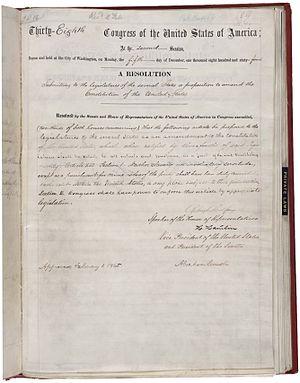
Cette page concerne des événements d'actualité qui se sont produits durant l'année 1865 du calendrier grégorien aux États-Unis.
Le XIIIᵉ amendement à la Constitution des États-Unis d'Amérique a aboli l'esclavage et la servitude involontaire aux États-Unis, sauf en cas de punition pour un crime. Il obtint la majorité spéciale des deux tiers requise pour amender la constitution et fut adopté par le Congrès le 6 décembre 1865.